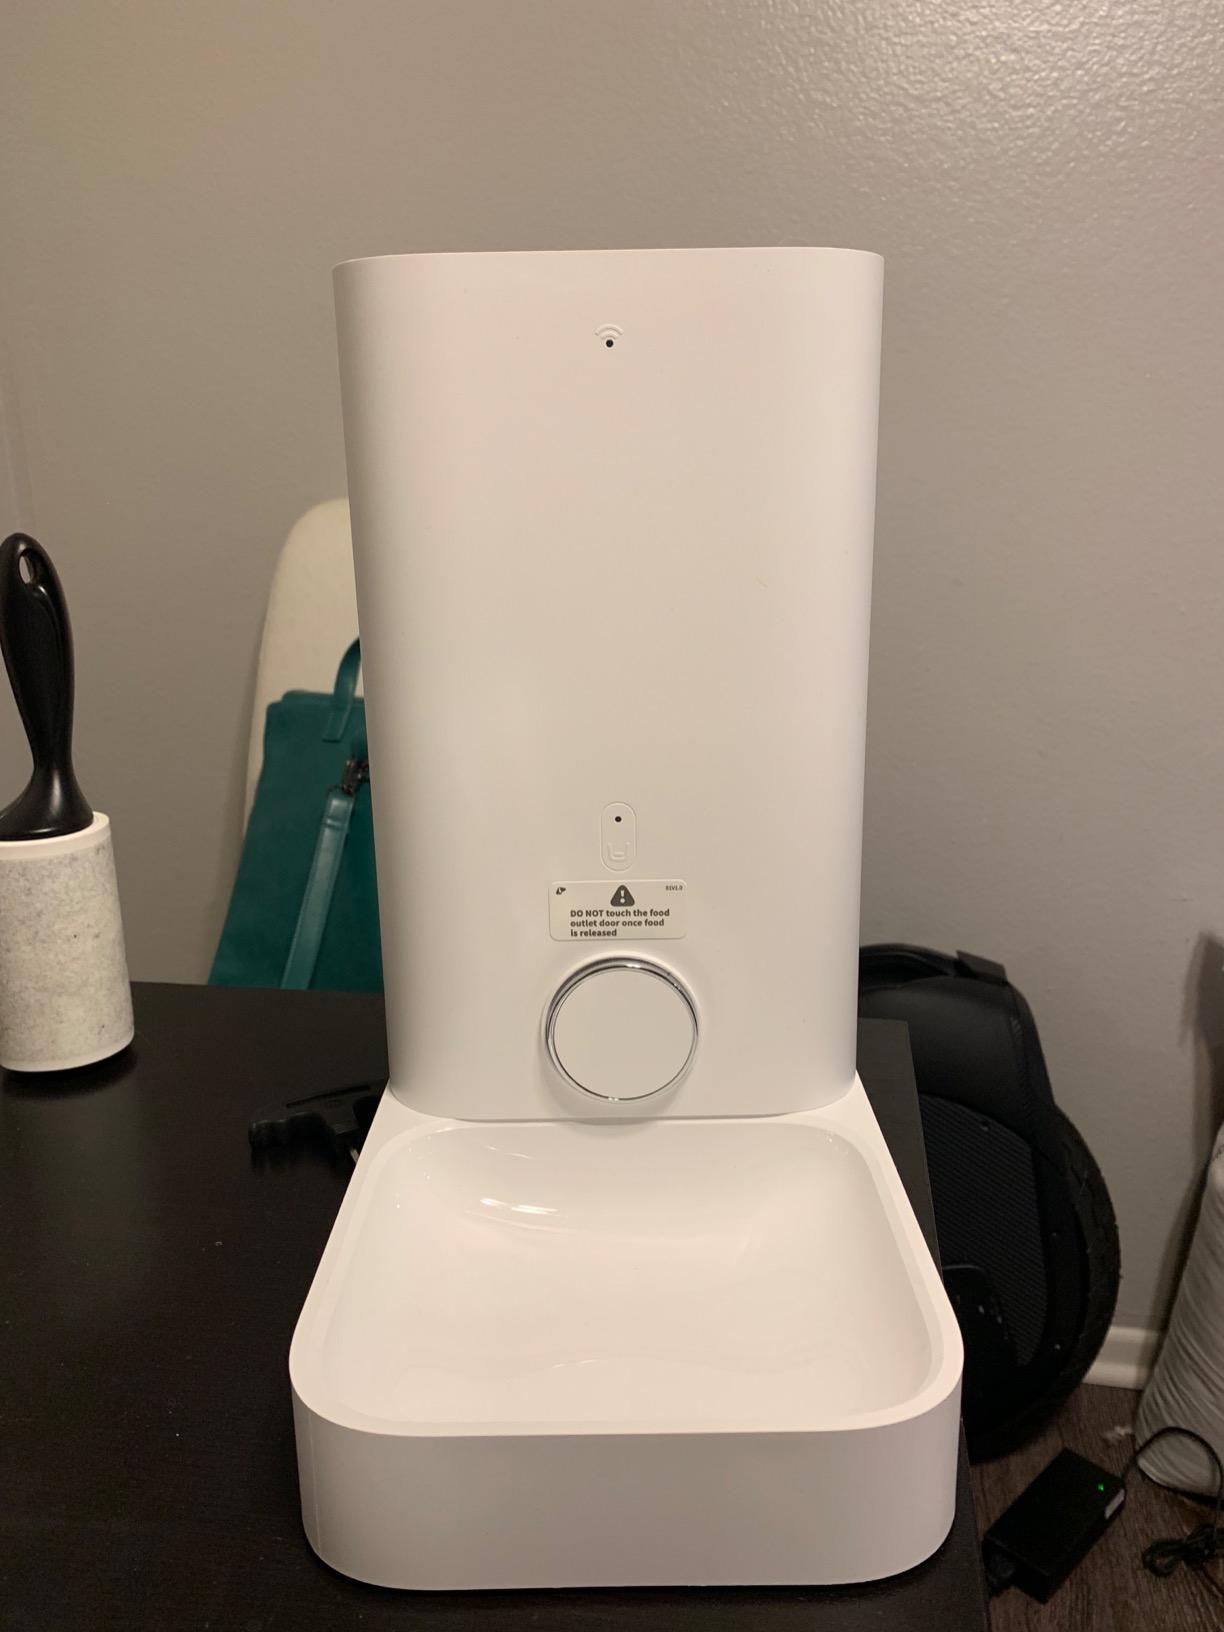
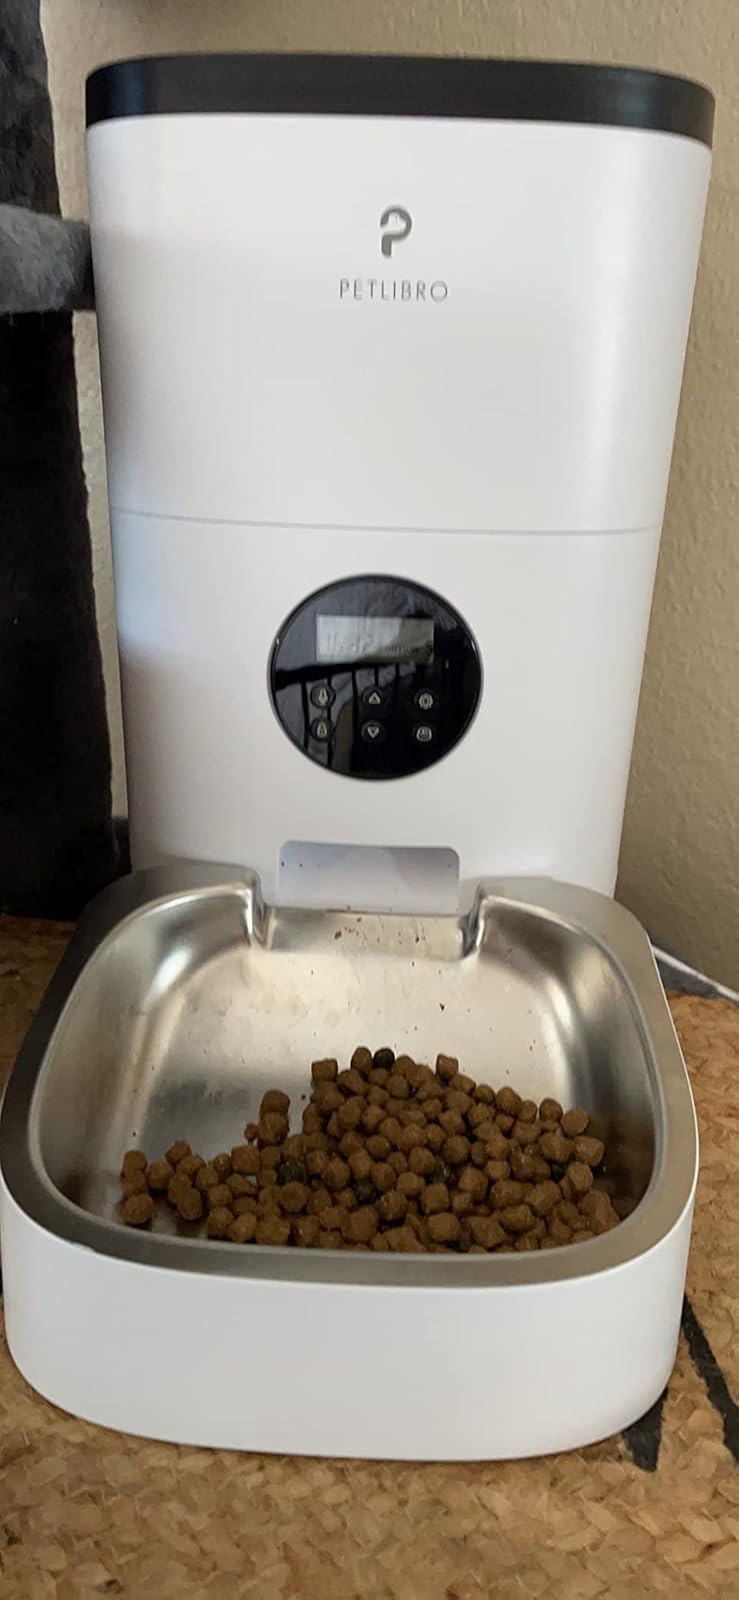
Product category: items_feeder
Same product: no